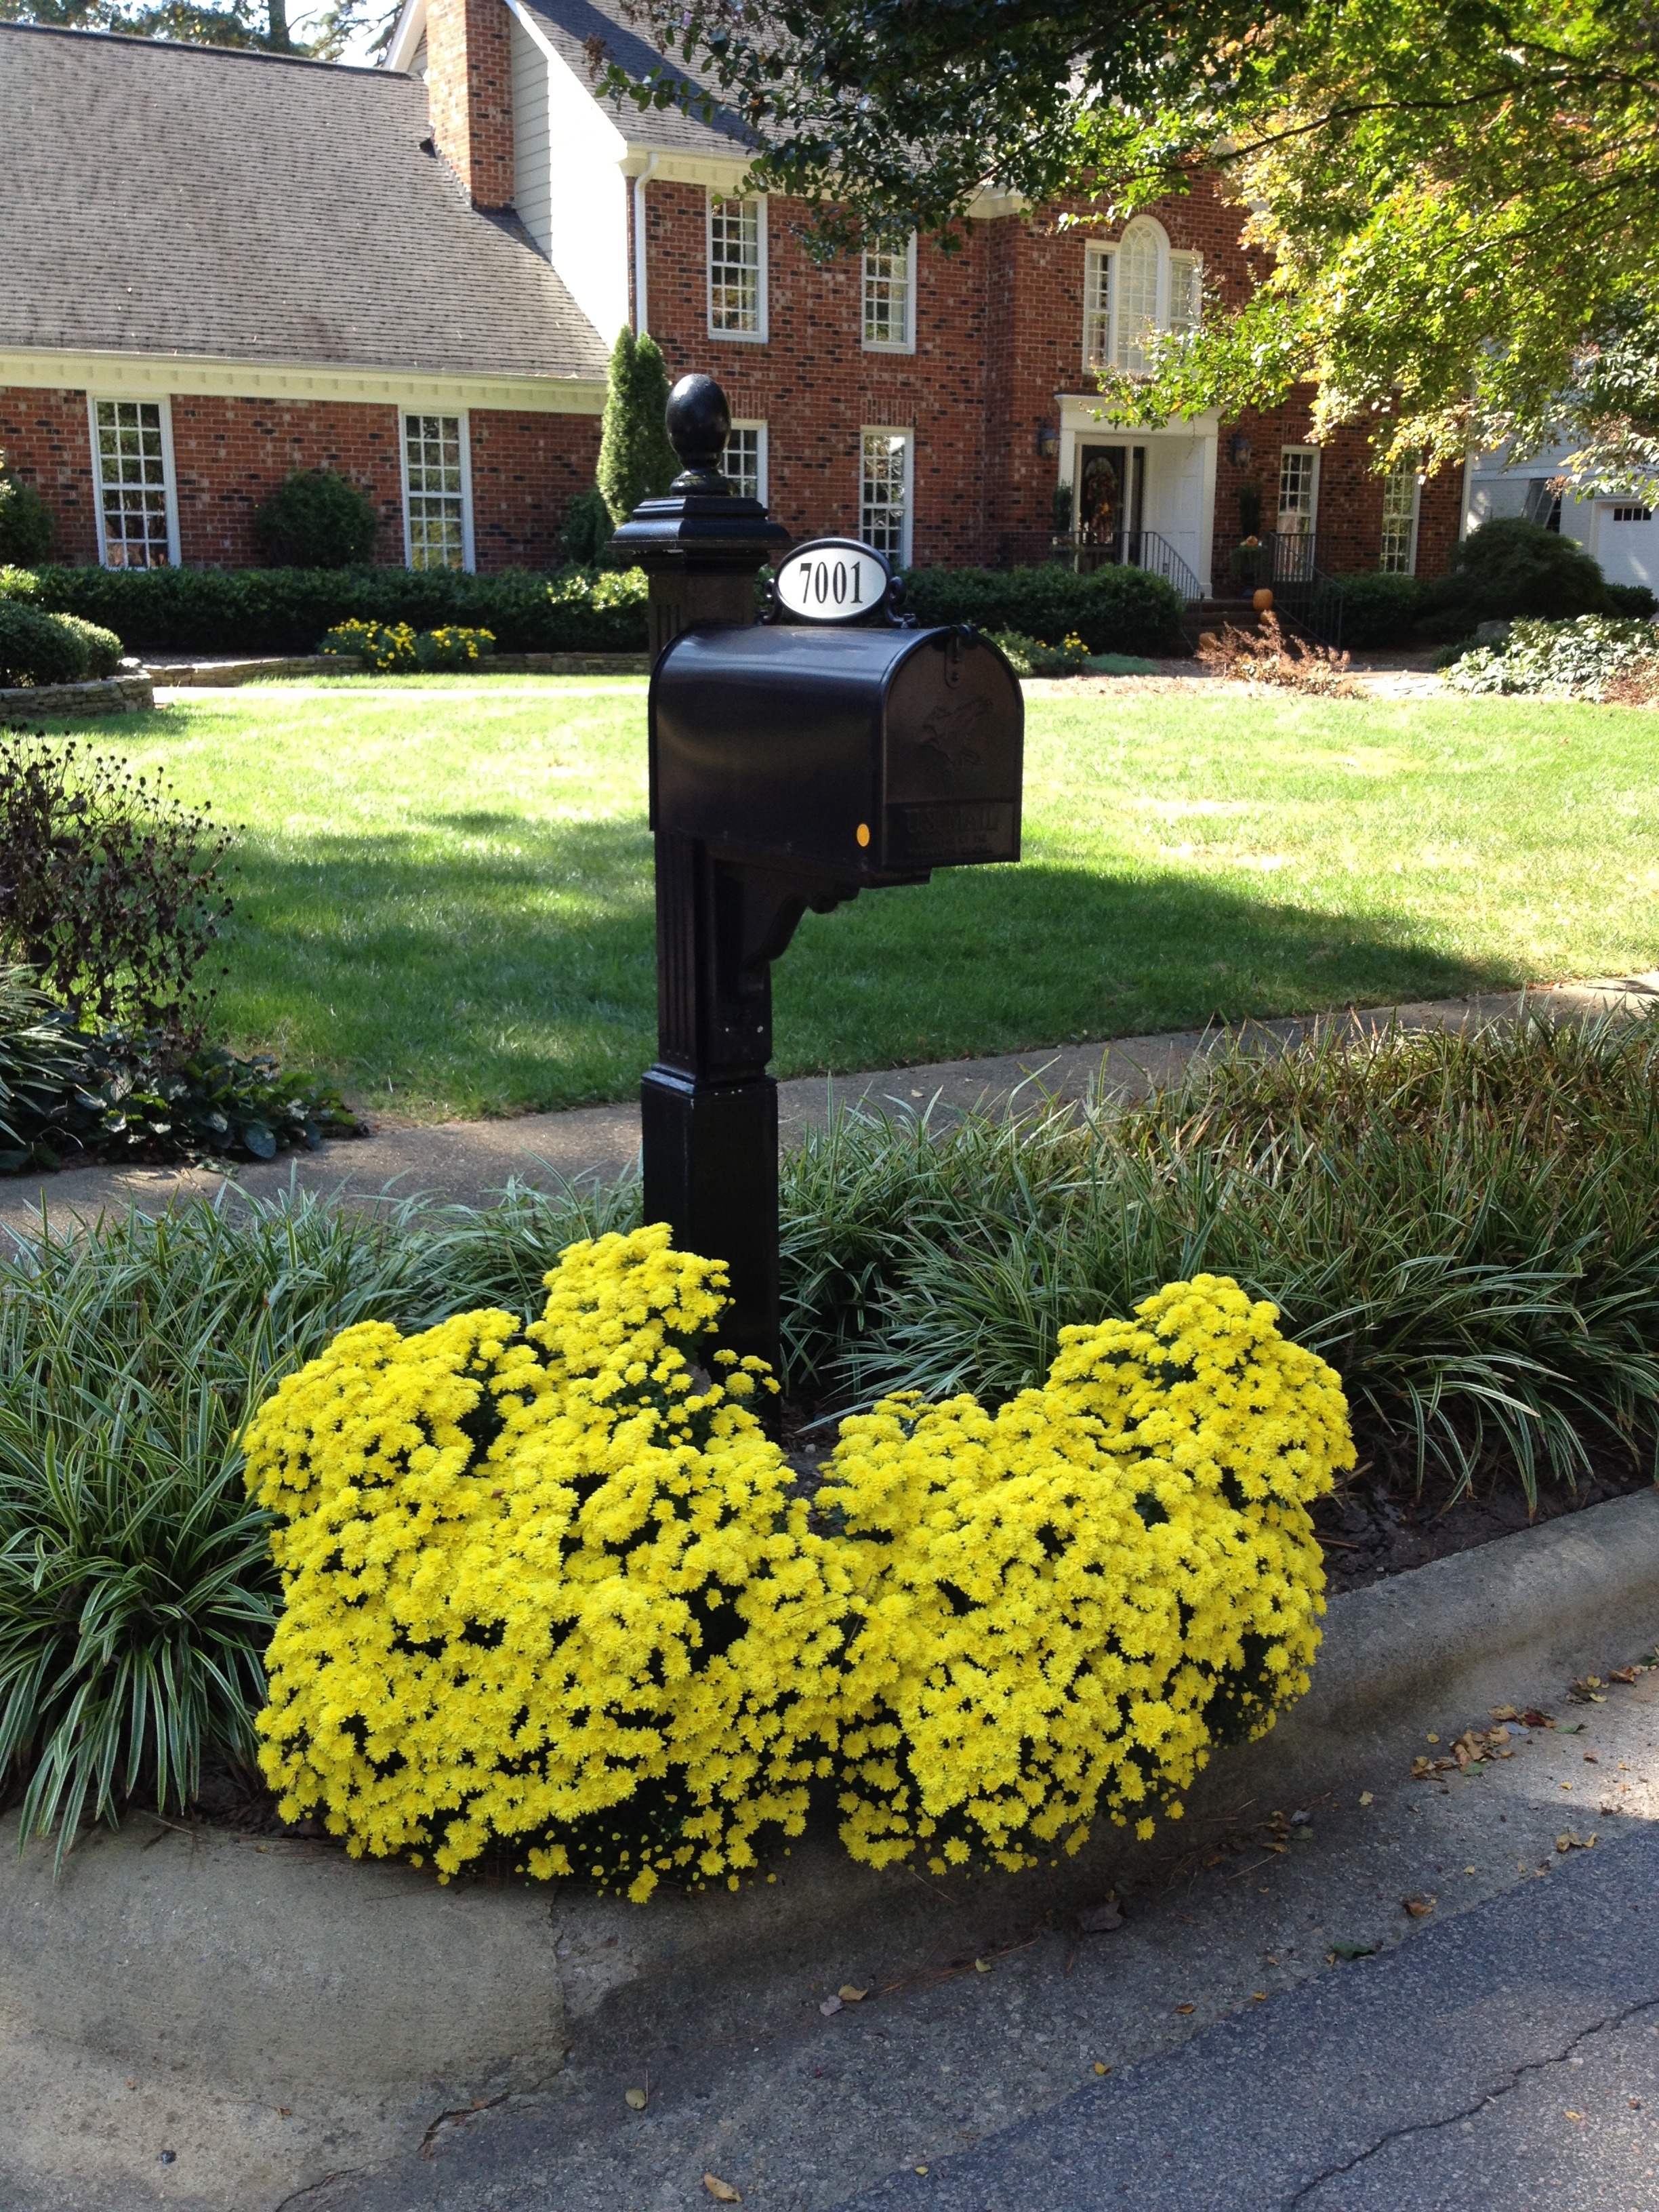
tree, grass, post, plant, lawn, flower, letter, backyard, box, yellow, garden, mailbox, flowers, mail, shrub, postal, front, mums, decorations, yard, delivery, postage, fall flowers, chrysanthemums